The Place Beyond the Winds

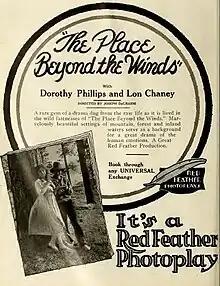

The Place Beyond the Winds is a 1916 American silent drama film directed by Joe De Grasse, and starring Lon Chaney, Gretchen Lederer and Dorothy Phillips. It was written by Ida May Park, based on the novel by Harriet T. Comstock. The director De Grasse also played a role in the film. The film's original working title was "Mansion of Despair". A still exists showing Chaney in the role of Jerry Jo, the homeless man.